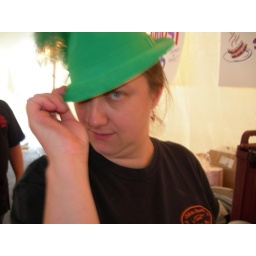
Dapper in my Oktoberfest plastic hat